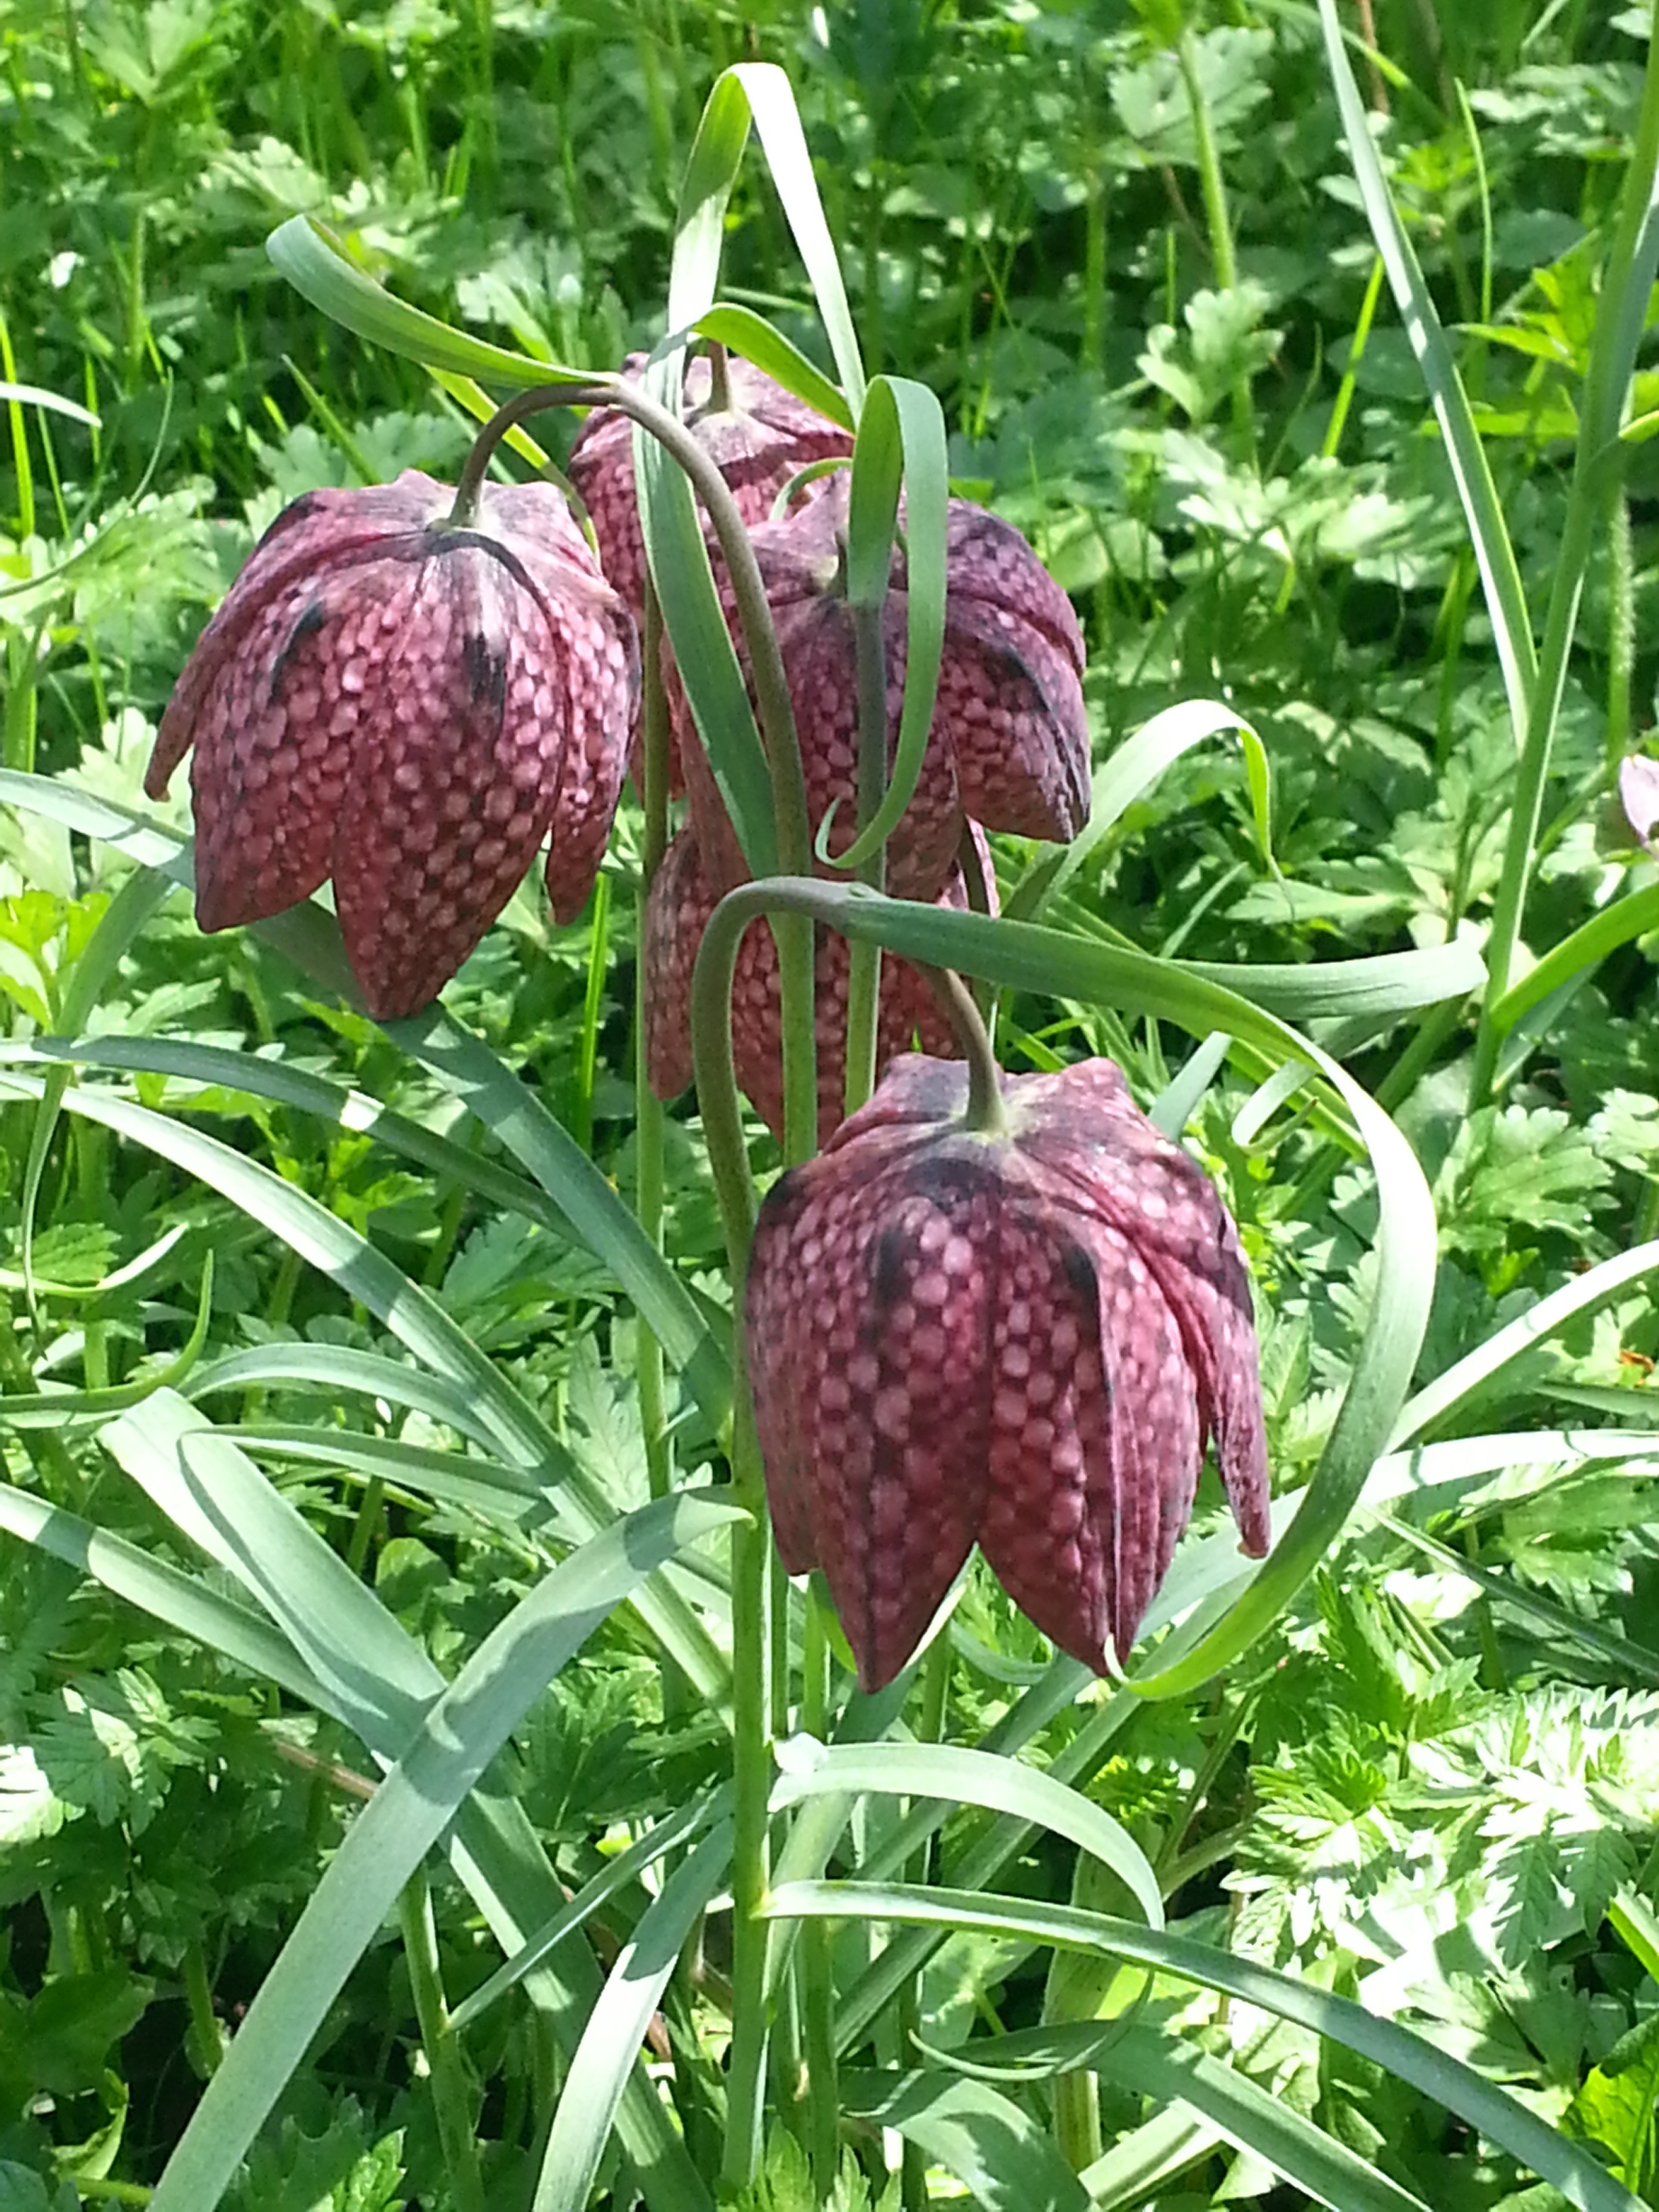
plant, flower, food, produce, botany, lily, fritillaria, flowering plant, fritillary, lily family, snakeskin, land plant, snake's head, crown imperial